Describe the emotion expressed in this image:  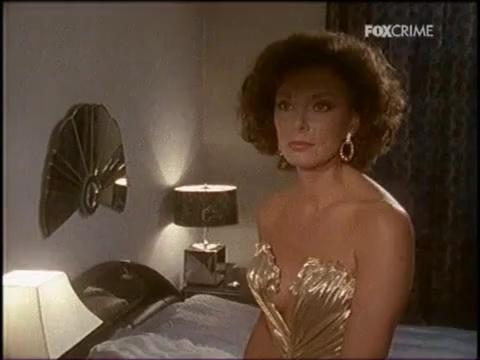
This person displays Suffering, valence and arousal with low intensity.